Miracles (TV series)

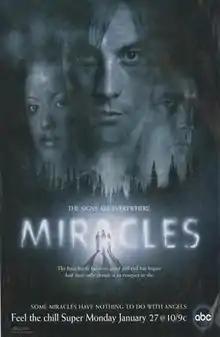
TV Guide ad promoting the series before its premiere.

Debuting the night after ABC's broadcast of Super Bowl XXXVII, "Miracles" premiered on January 27, 2003 at 10:00pm as part of the network's new "Super Monday" line-up. Despite heavy promotion of the new lineup, which also featured the new series "" and a new night for hit drama "The Practice", ABC finished in fourth place in the ratings that night, with the premiere of "Miracles" being seen by 8.74 million viewers in the United States and scoring a 3.6 rating/9 share in the advertiser-coveted adults 18–49 demographic, ABC's highest rating in the timeslot since March 2001.